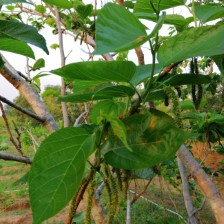
Variety: TaiwanMeacho